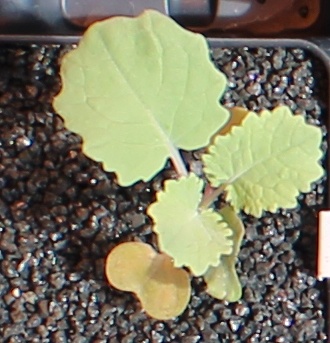
Label: Canola